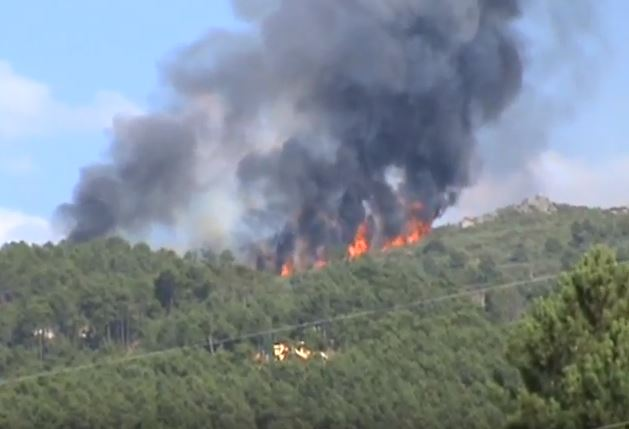
Fire: yes
Smoke: yes